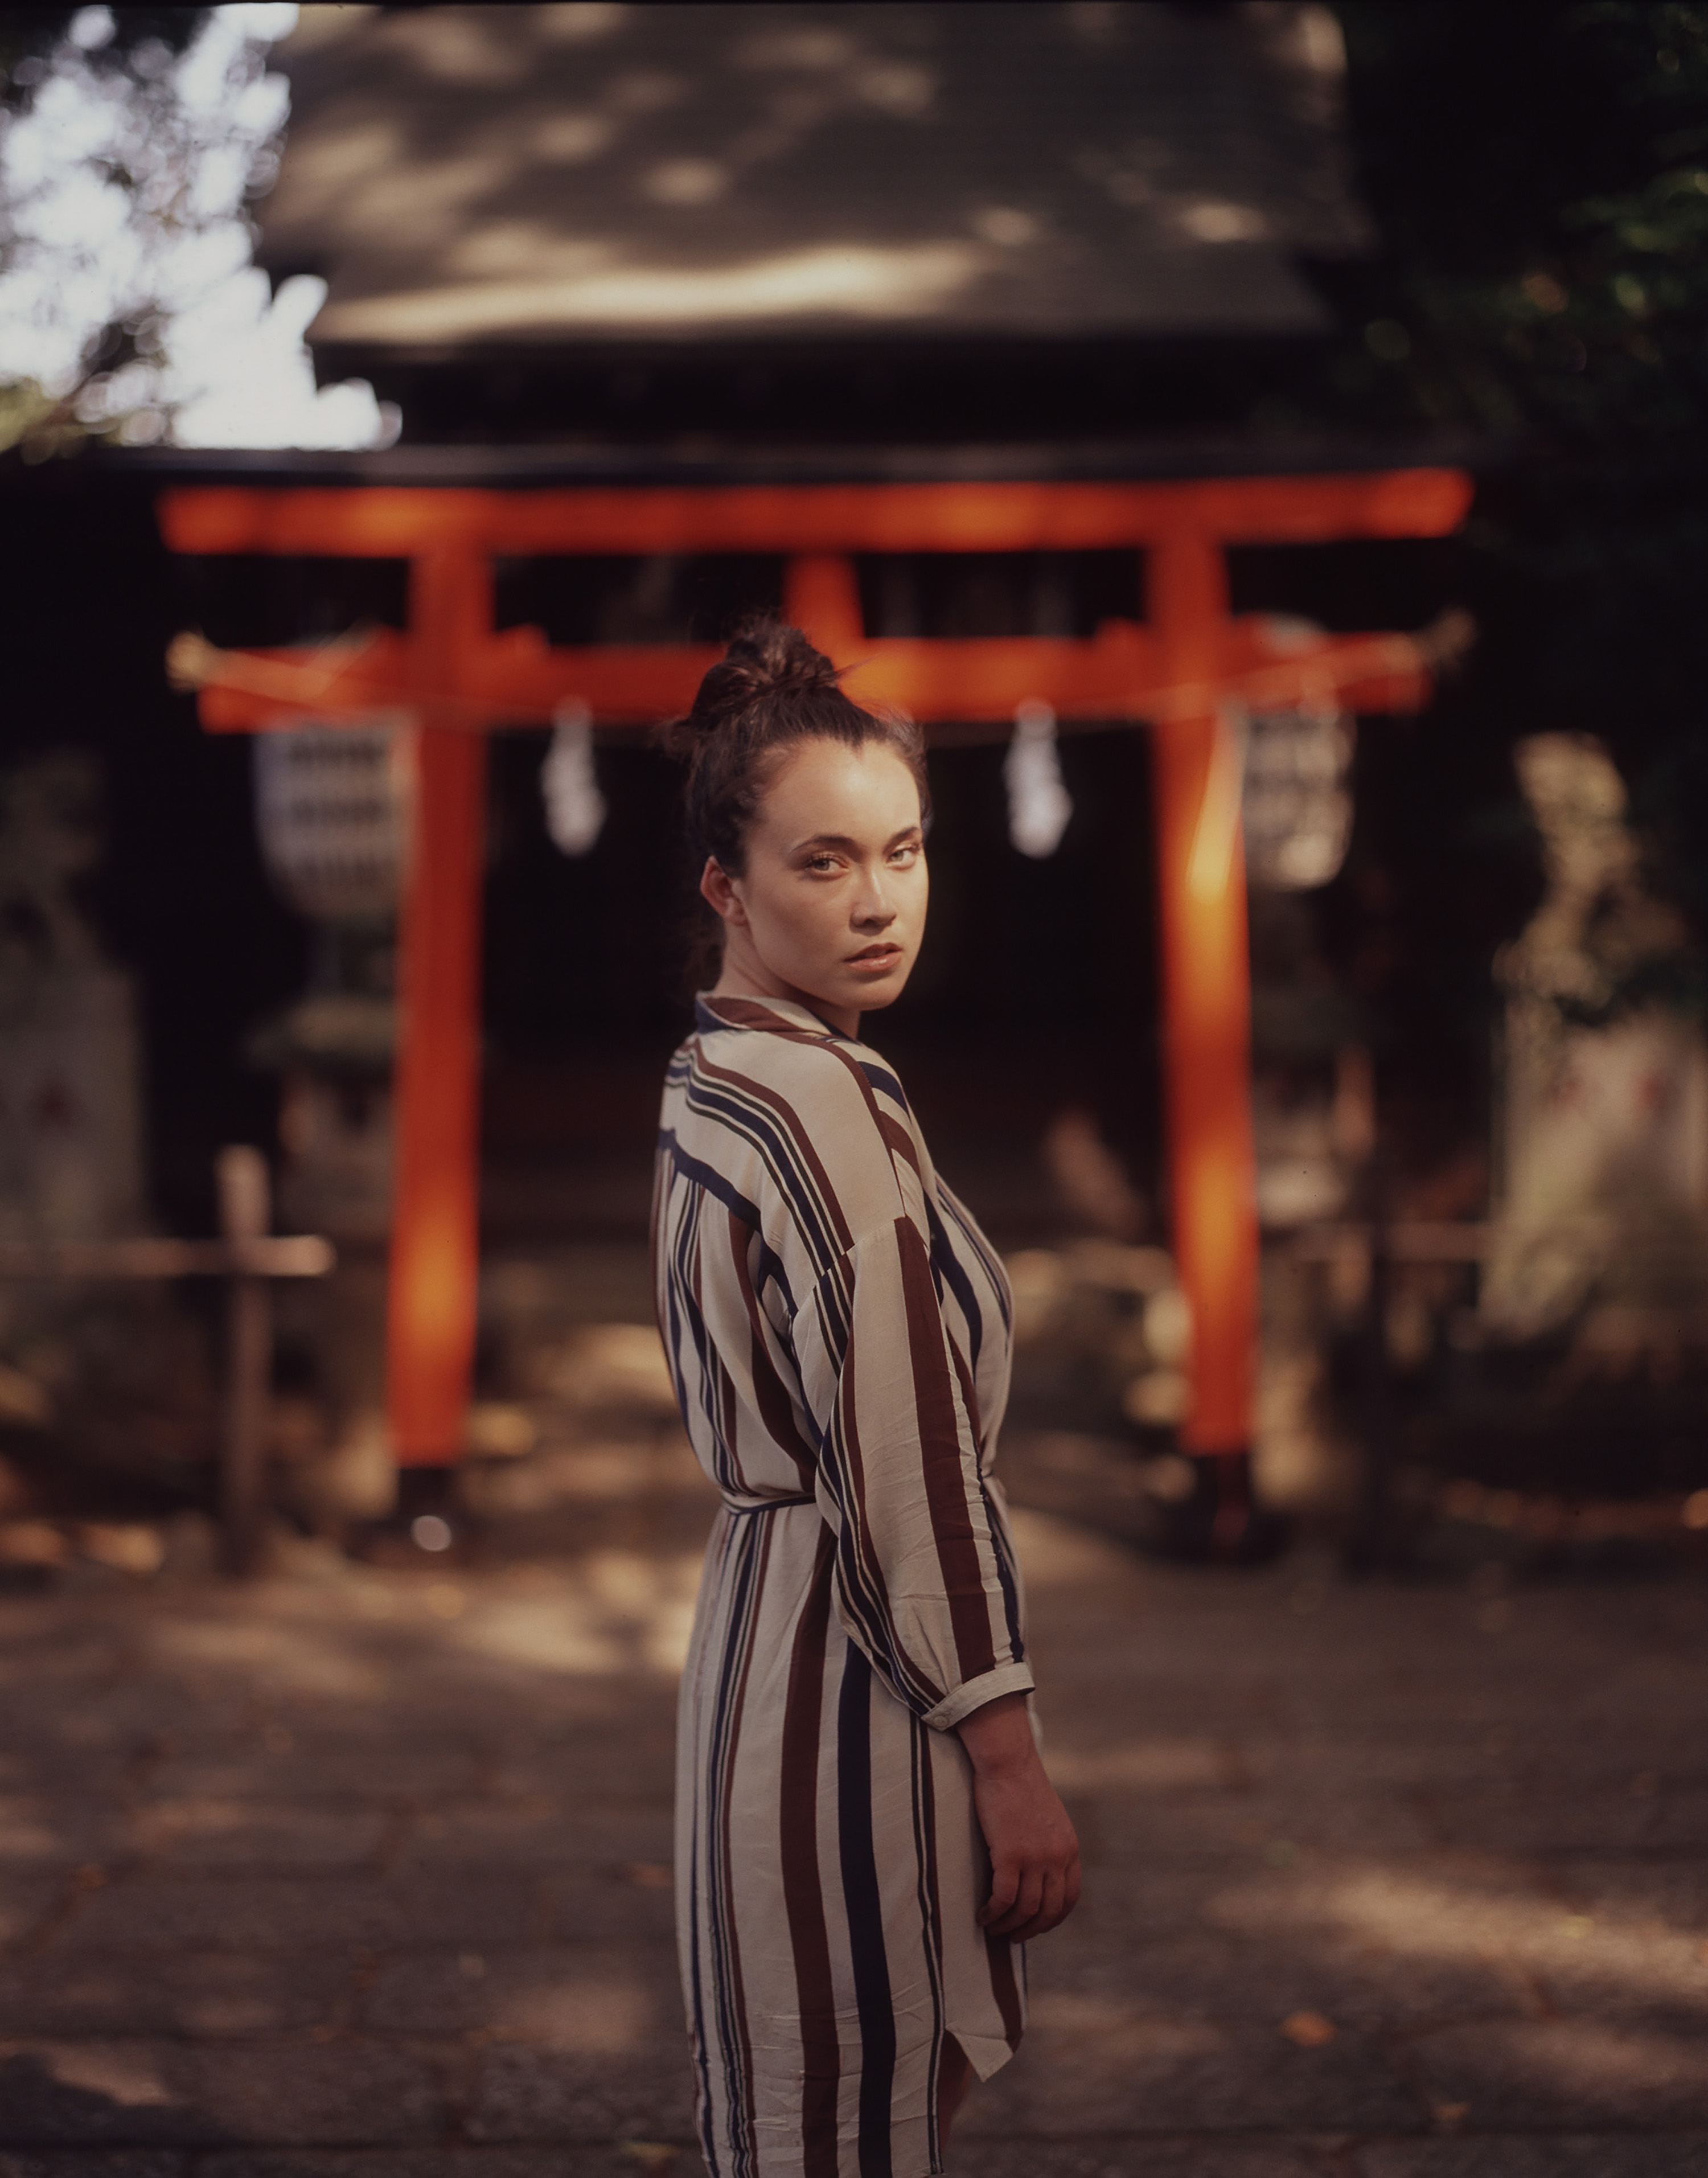
beauty, photography, temple, night